Macon County Line

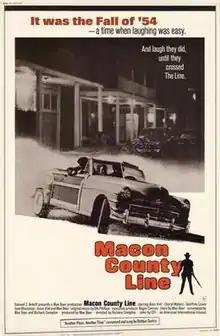
Theatrical release poster

Macon County Line is a 1974 American independent film directed by Richard Compton and produced by Max Baer Jr. Baer and Compton also co-wrote the film, in which Baer stars as a vengeful county sheriff in Georgia out for blood after his wife is brutally killed by a pair of drifters.